Pig blood curd

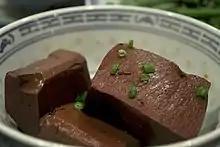

Pig blood curd is soft and smooth, as well as slightly chewy. It can be eaten by itself, or served in boiled soup, hot pot, or even made as a snack on a stick.